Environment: real
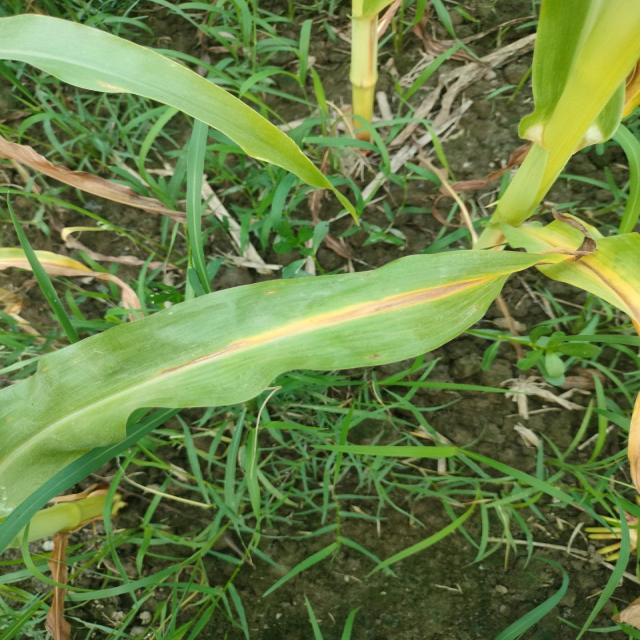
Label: nitrogen_deficiency